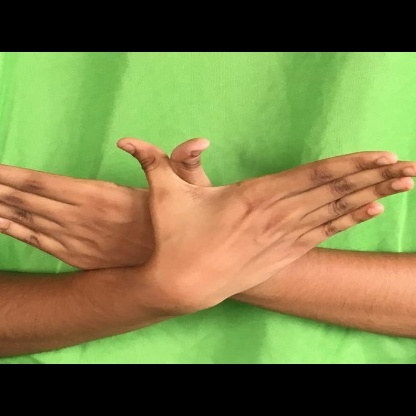
Mudra: Garuda